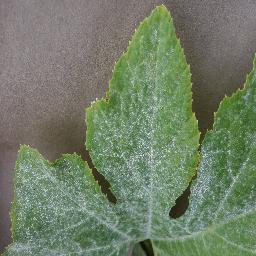
Label: Squash___Powdery_mildew